City Hall-County Building

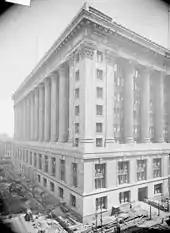
Holabird & Roche-designed building shortly before construction was completed in 1911

The building is distinguished by its colossal, 118 feet-tall, 9 feet-wide Woodbury granite Corinthian orders - among the largest ever built. The columns are hollow and were built in 5 feet-high segments. Altogether, the outer walls and orders are clad in 180,000 cubic feet of granite weighing 30 million pounds.